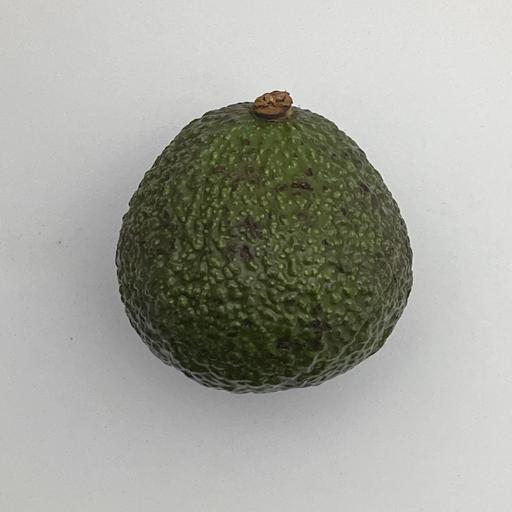
Crop type: Avocado